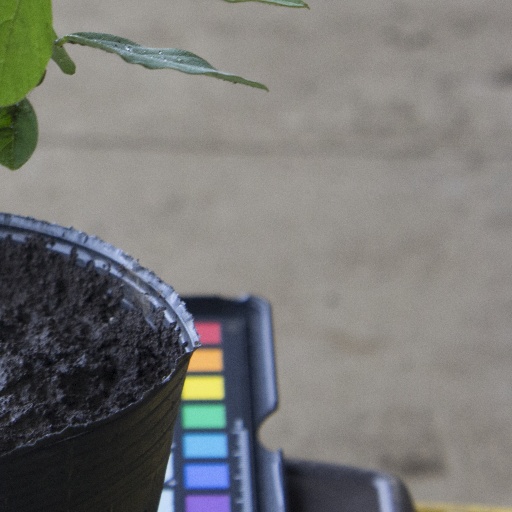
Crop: soybean